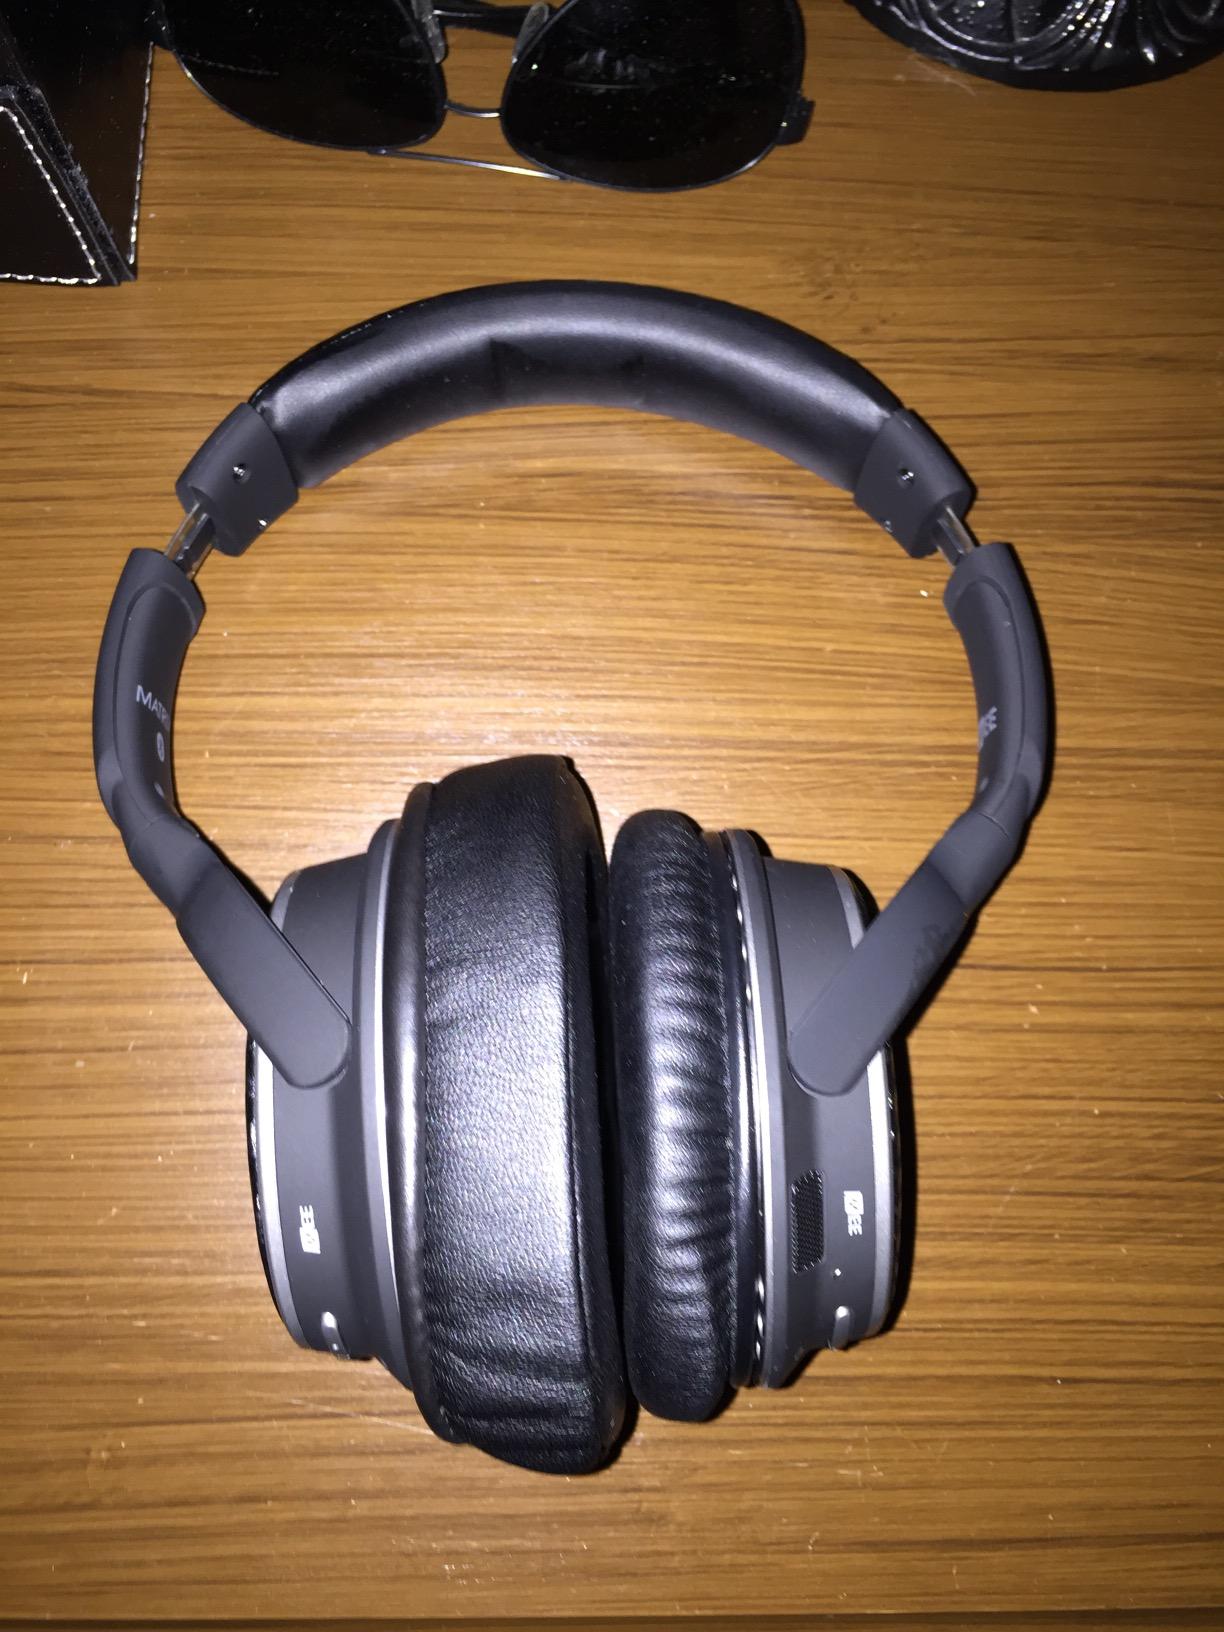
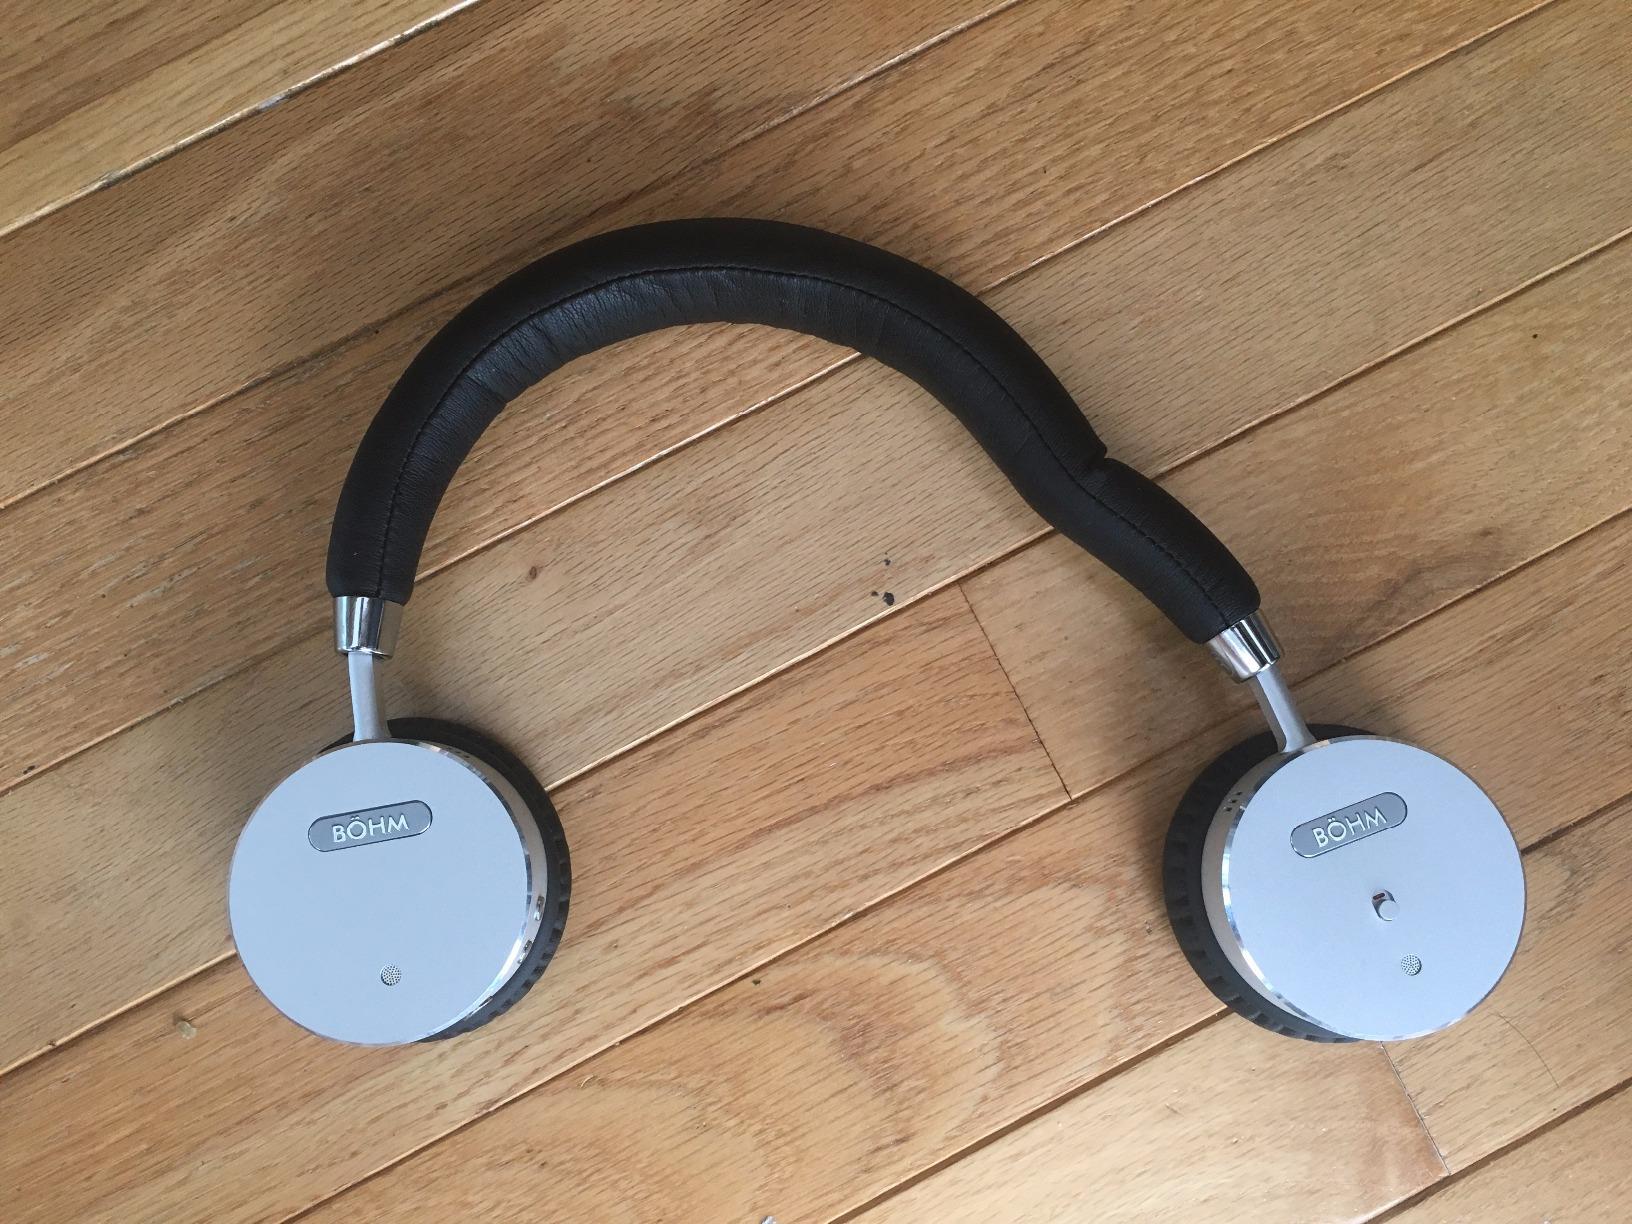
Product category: headphones
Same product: no